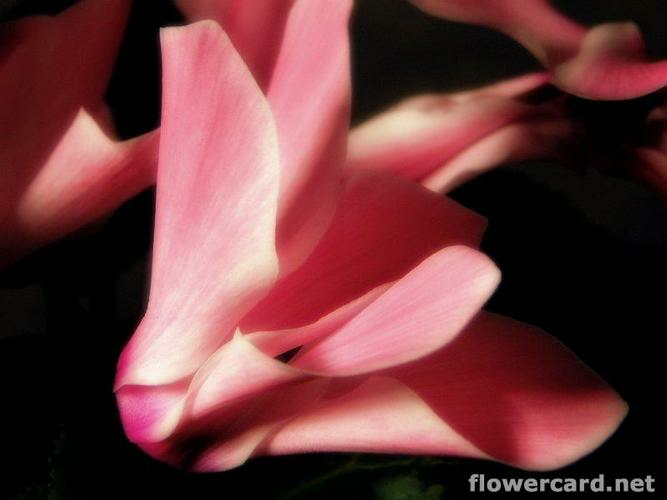
Flower: cyclamen